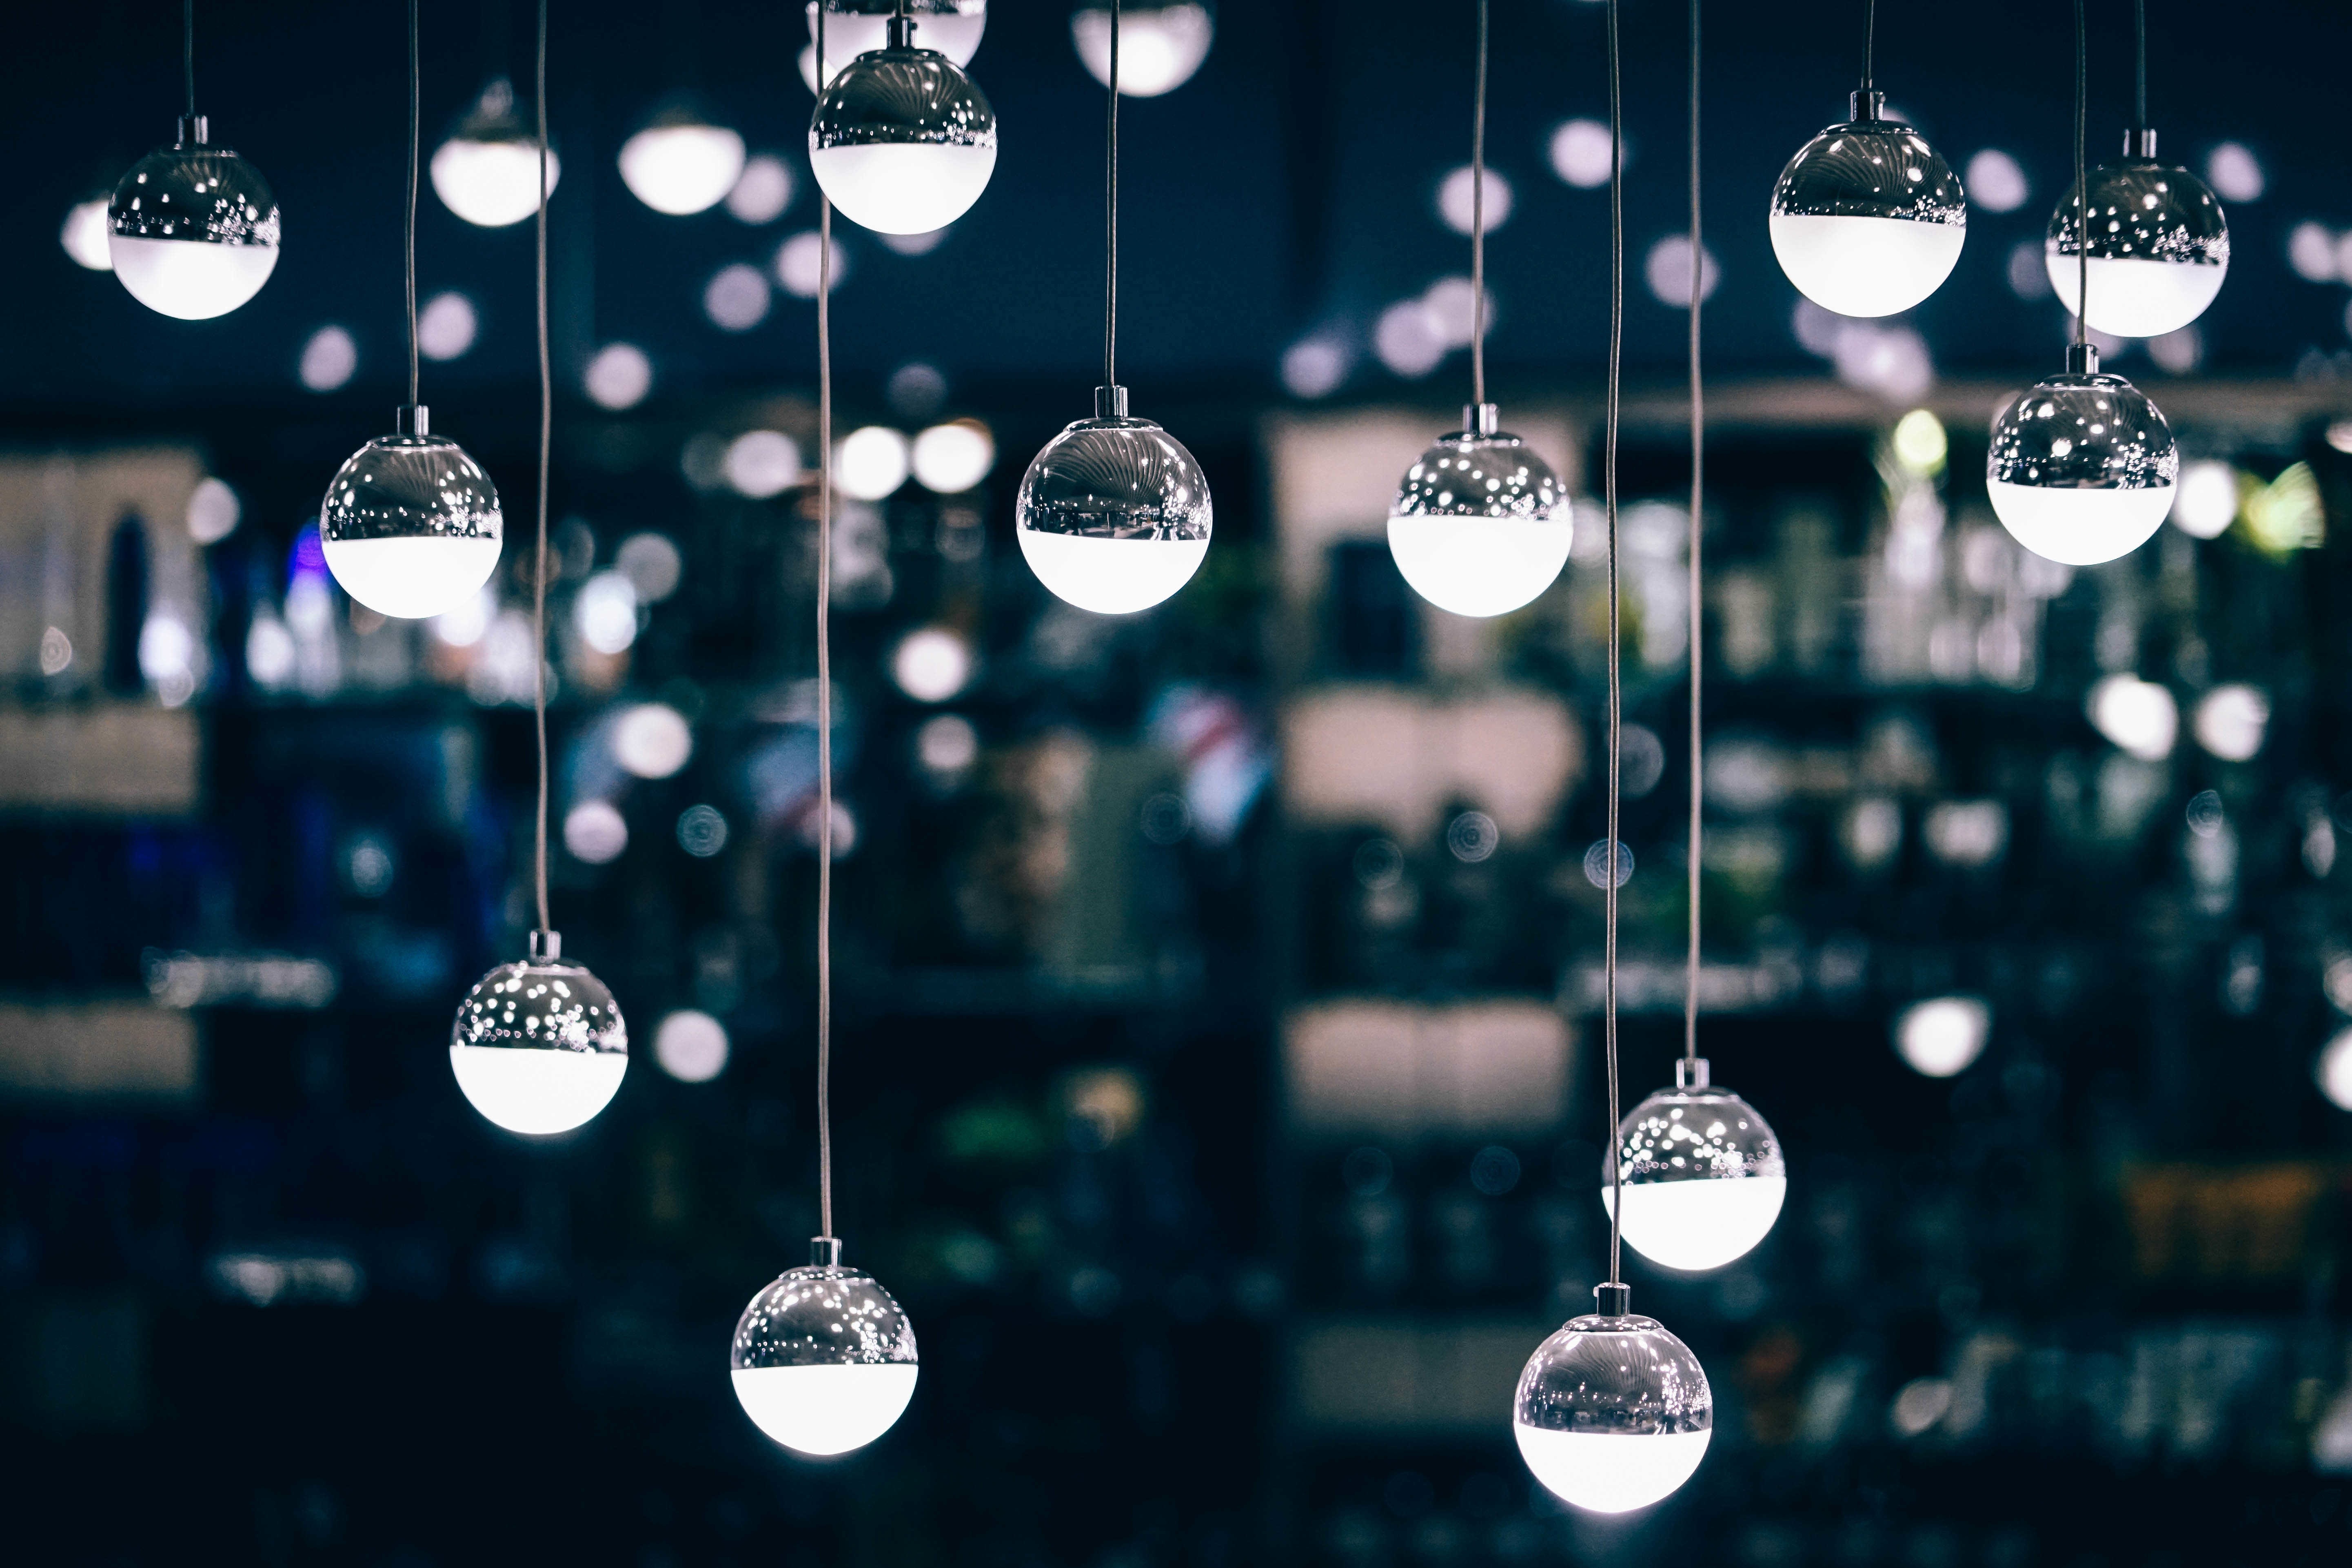
drop, light, black and white, photography, glass, number, darkness, black, monochrome, lighting, circle, font, shape, screenshot, monochrome photography, computer wallpaper